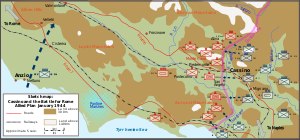
Slaget om Monte Cassino / Første slag / Planer og forberedelse
Første slag: Angrebsplan.
Slaget om Monte Cassino var en serie på fire slag under 2. verdenskrig udkæmpet af de Allierede, der havde det formål at gennembryde Gustav-linjen og erobre Rom.